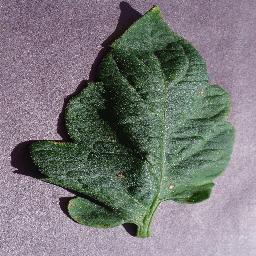
Label: Tomato___Target_Spot